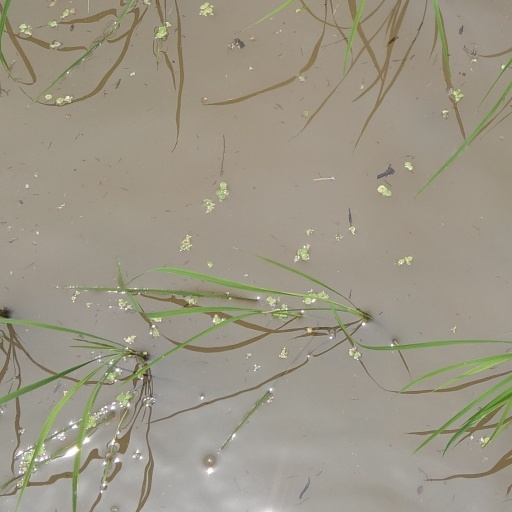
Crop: rice